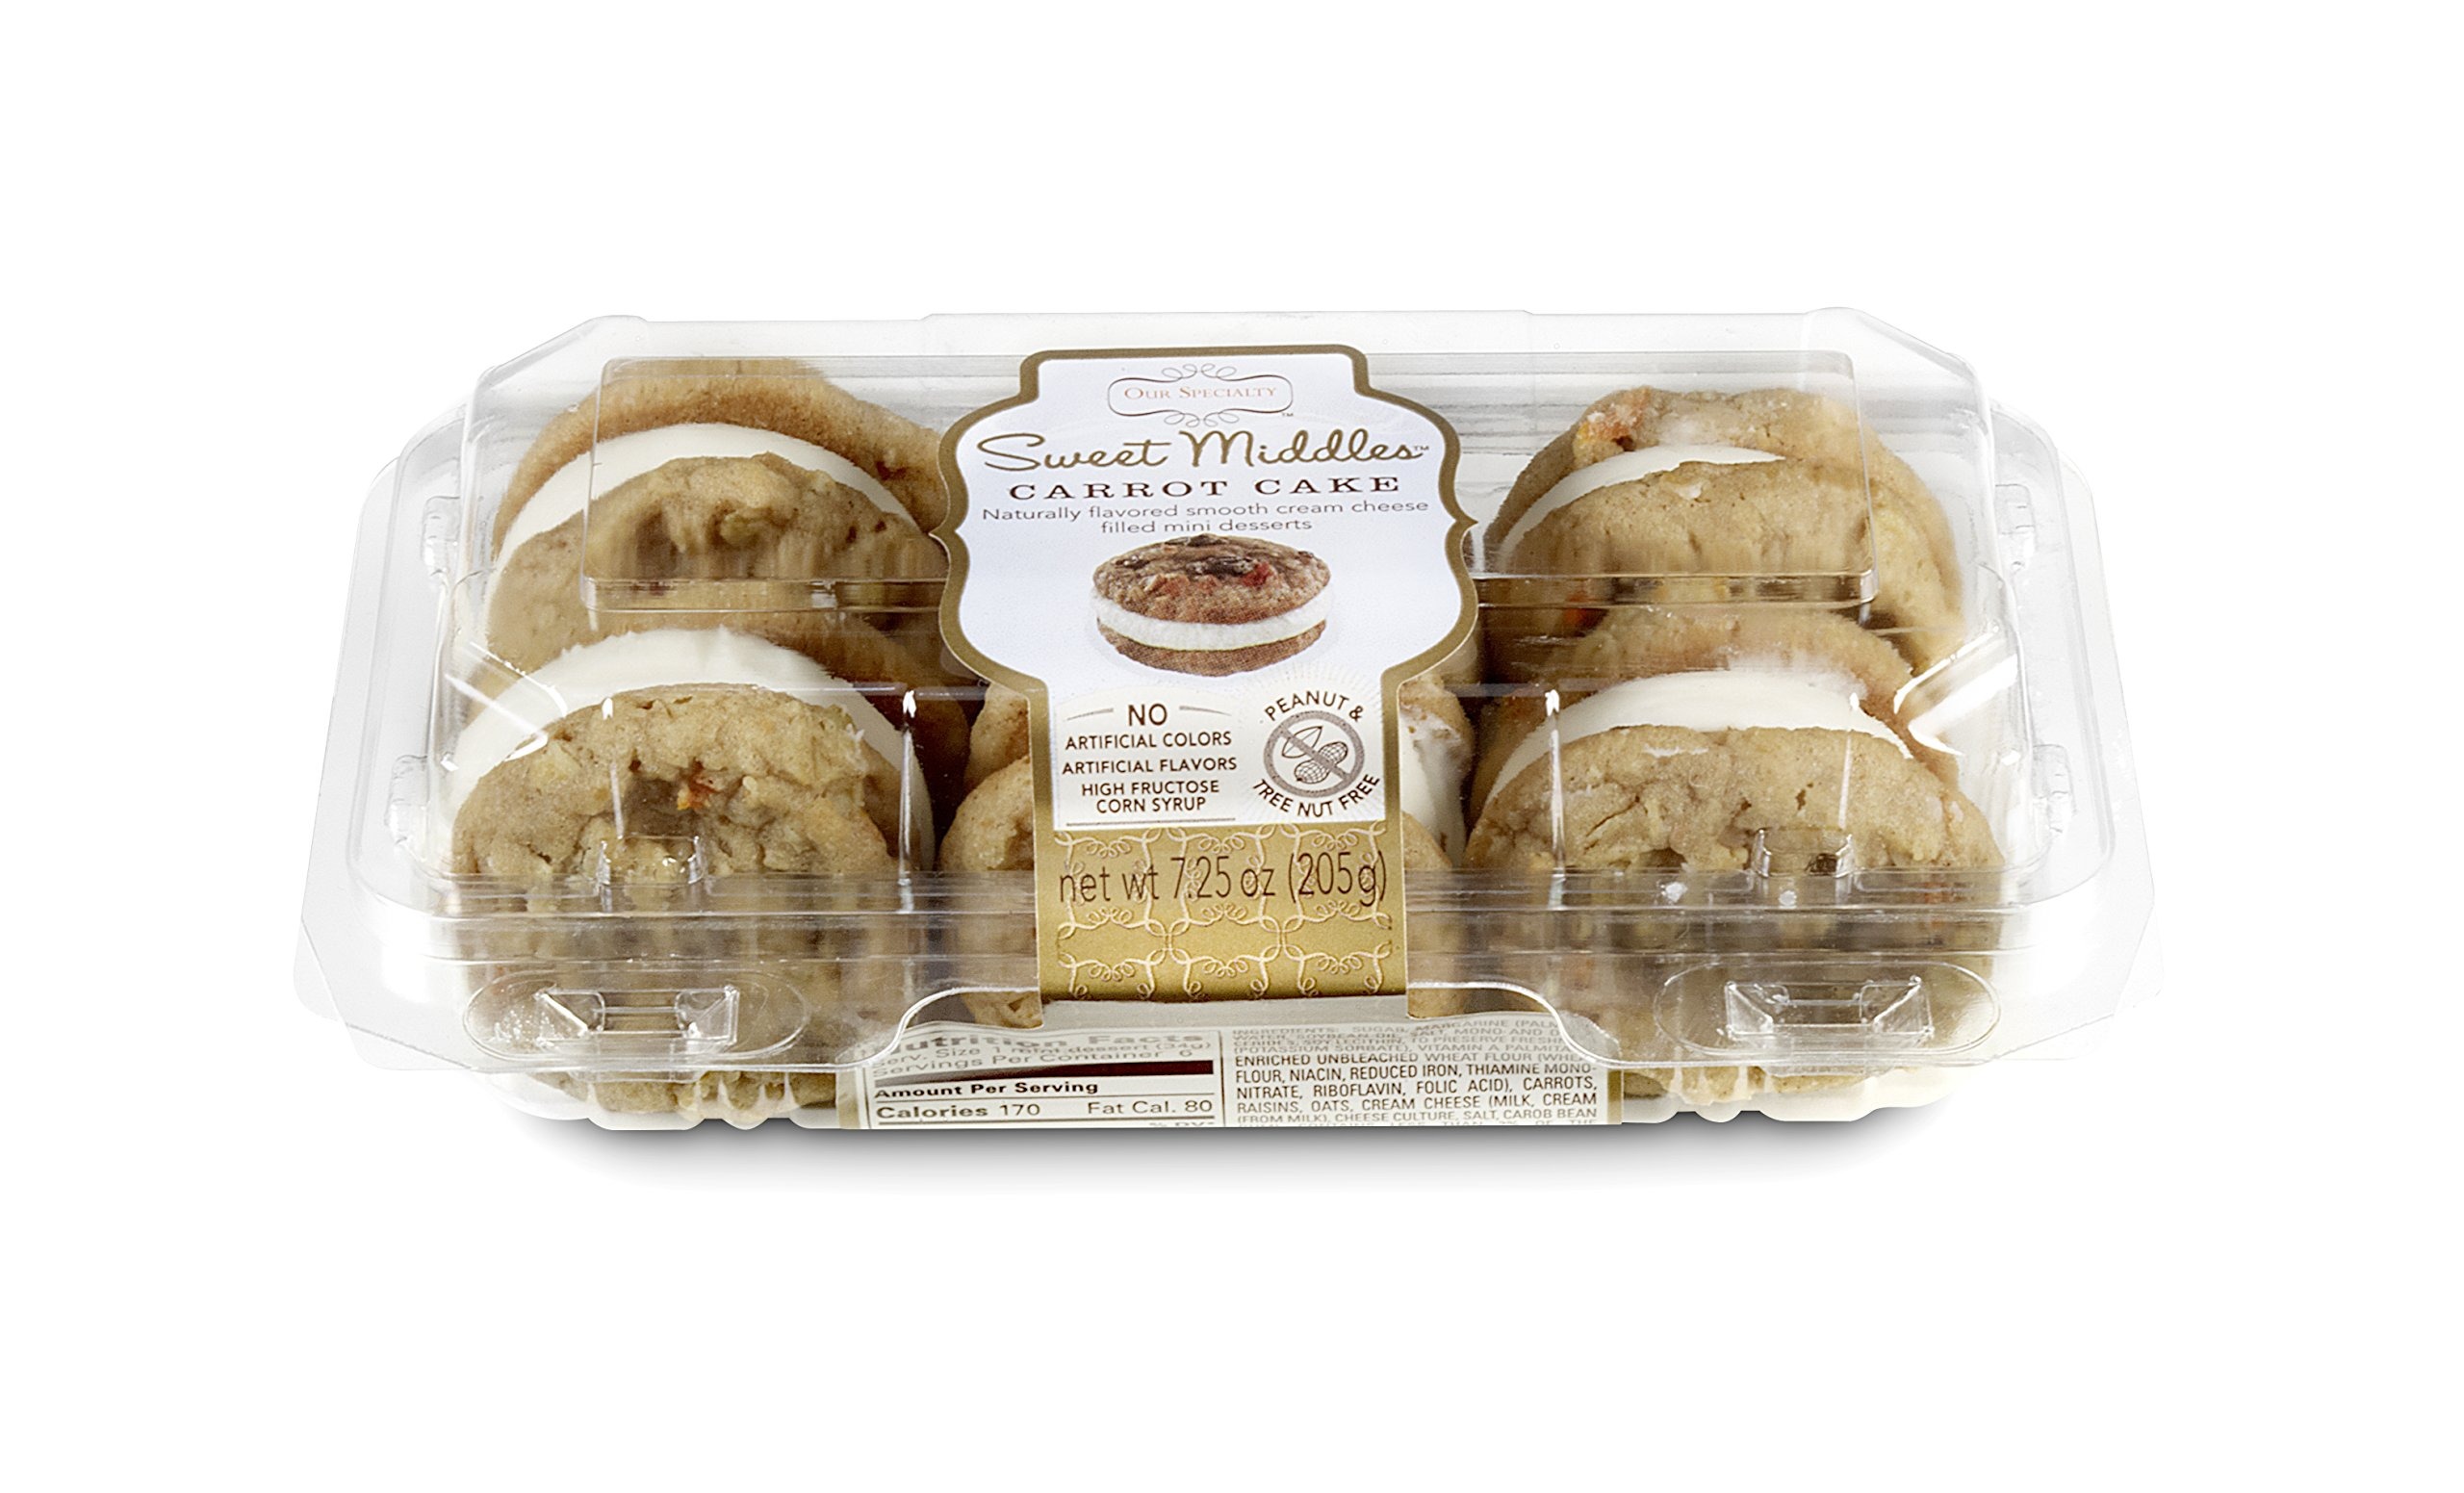
Item Name: Our Specialty, Carrot Cake Sweet Middle Sandwich Cookies, 7.75 oz (6 Count)
Value: 6.0
Unit: Count

Price: 21.92